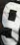
Number: 9